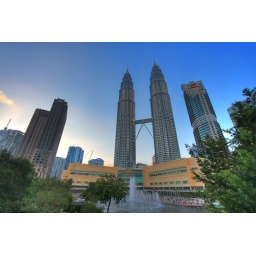
A clear day in KLCC twin towers